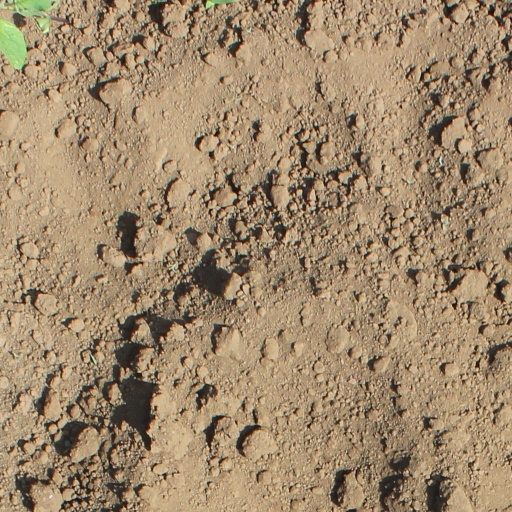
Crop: soybean